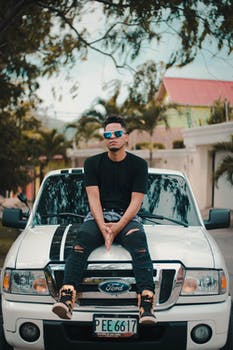
Label: No Watermark